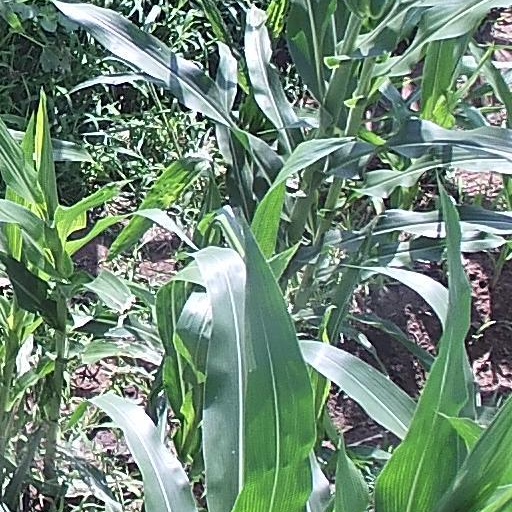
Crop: maize; corn